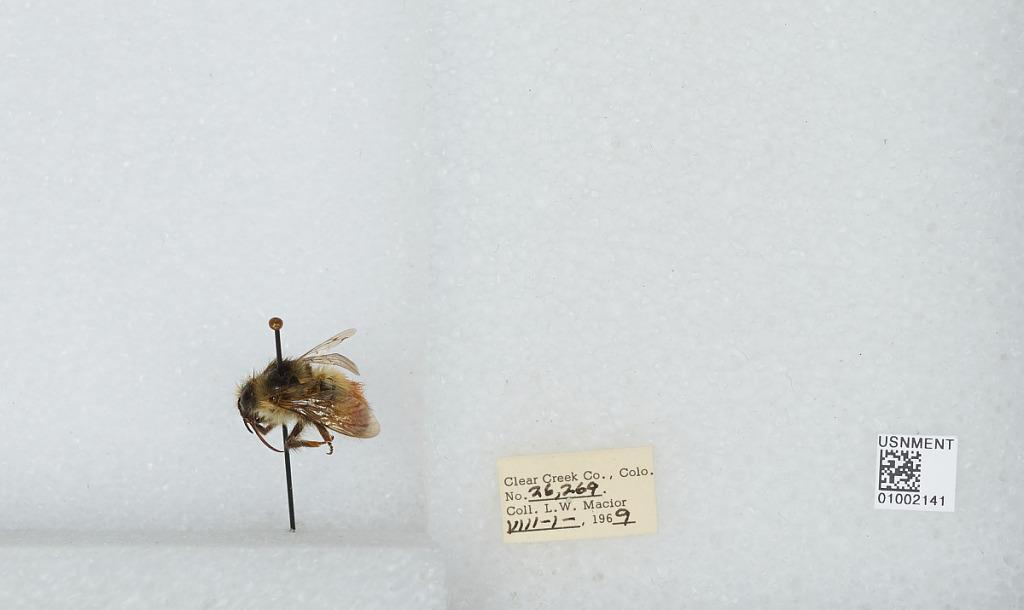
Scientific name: Bombus (Pyrobombus) flavifrons Cresson
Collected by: L. Macior
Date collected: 1969-8-1
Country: United States
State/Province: Colorado
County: Clear Creek
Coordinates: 39.69, -105.64